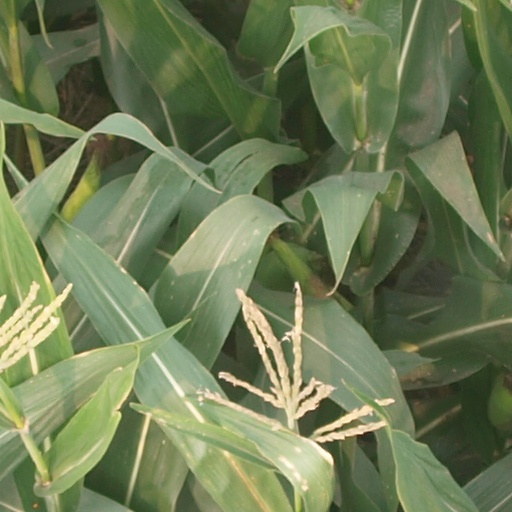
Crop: maize; corn